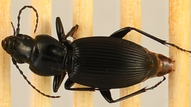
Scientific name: Pterostichus lachrymosus
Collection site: Mountain Lake Biological Station NEON (MLBS), plot MLBS_009